NLEX Corporation

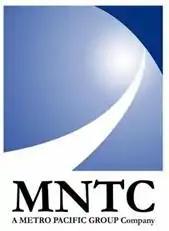
Old logo (1997-2018)

NLEX Corporation (Full name: North Luzon Expressway Corporation; formerly Manila North Tollways Corporation) is a subsidiary of Metro Pacific Tollways Corporation (MPTC), a company owned by Metro Pacific Investments Corporation. It holds the concession rights to construct, operate and maintain the North Luzon Expressway (NLEX) and Subic–Clark–Tarlac Expressway (SCTEX). The company was acquired by the Metro Pacific group from Lopez Holdings Corporation in August 2008.